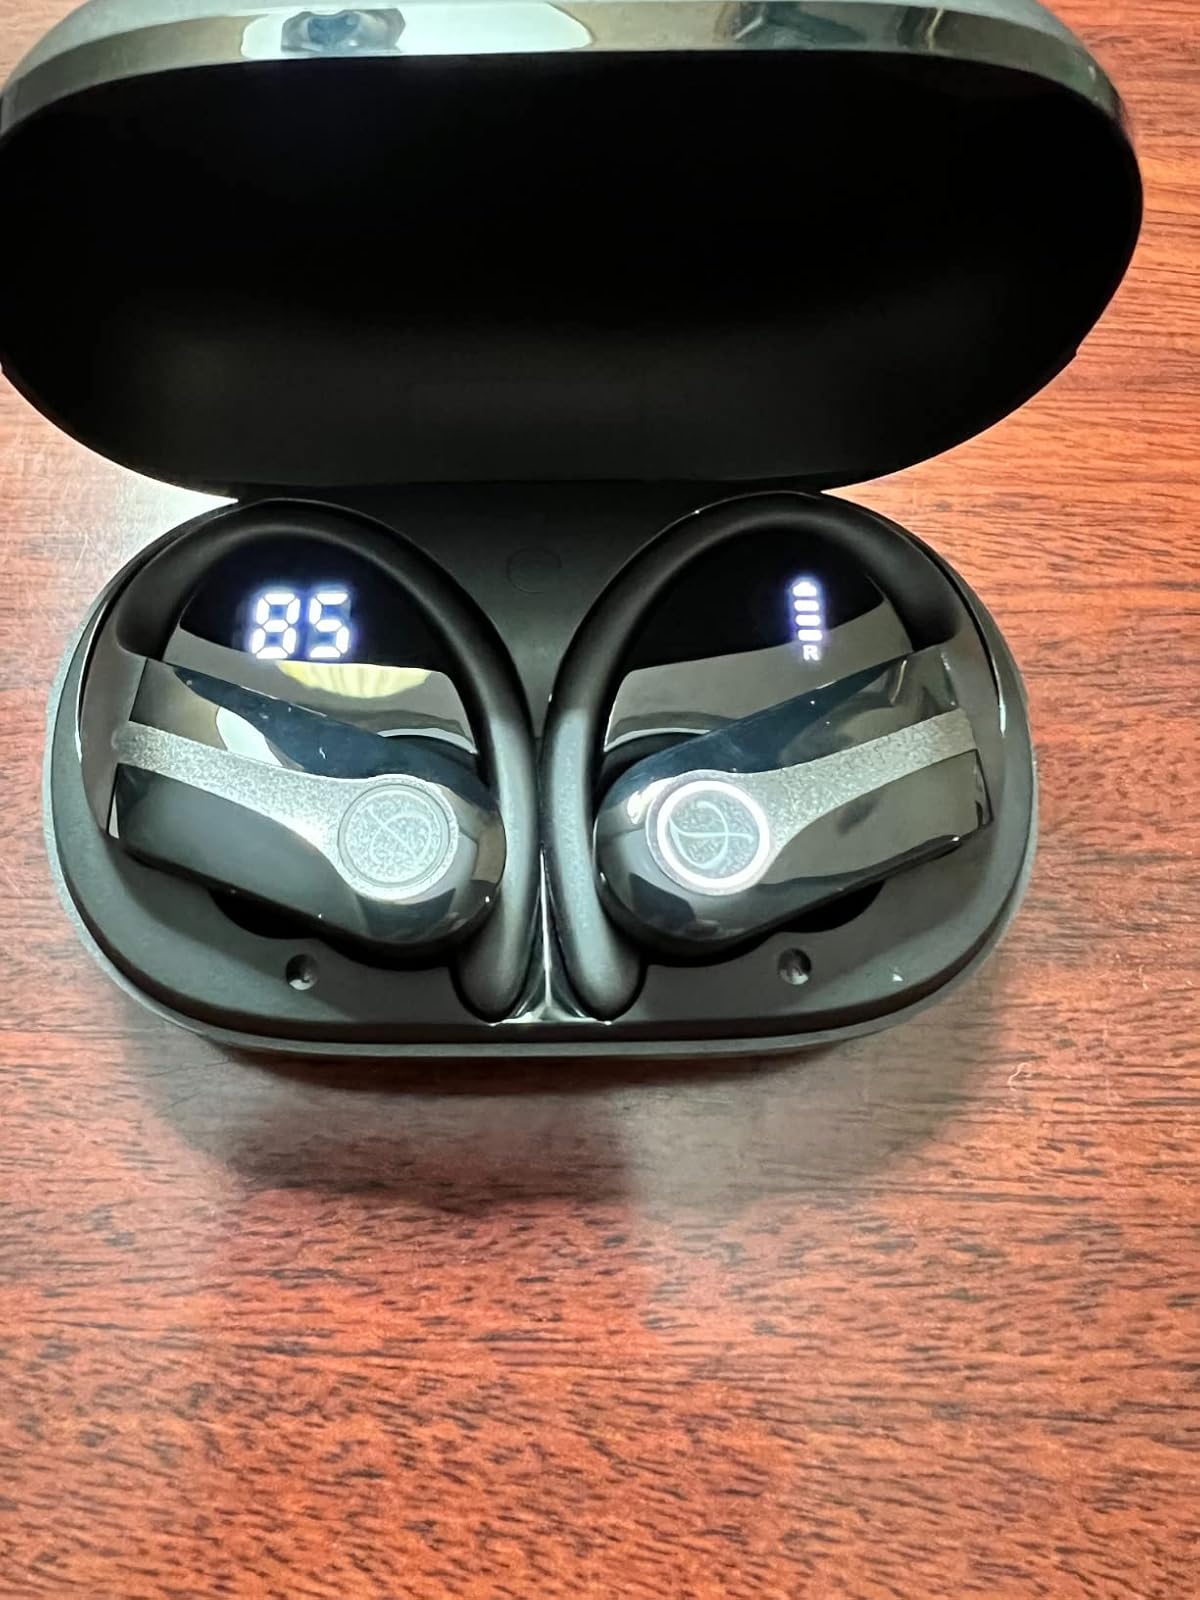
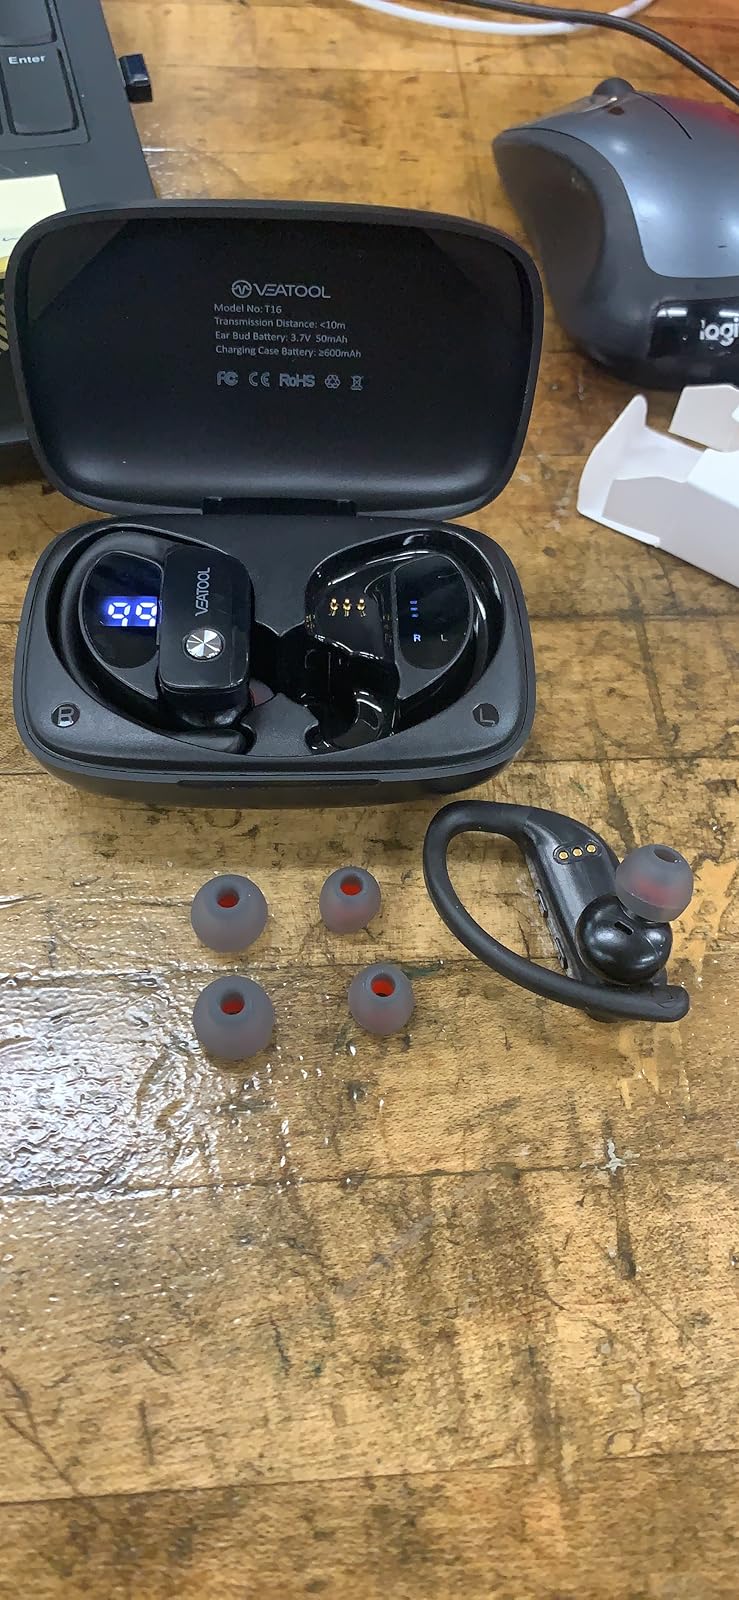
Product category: earbuds
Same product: no